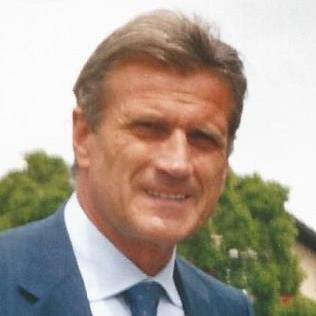
Age: 59